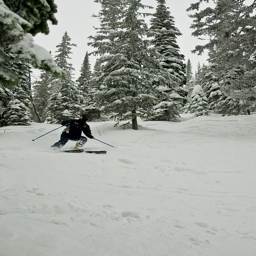
a person on skis skiing down a hill in the snow
a person riding skis on a snowy surface
Skier hustles down the snowy slopes by a bunch of pine trees.
A person in black is skiing down a snowy hill with trees.
A picture of a person skiing in the snow.